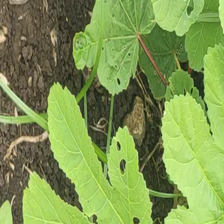
Weed species: Little_Mallow(Malva parviflora)